Eliseo Diego

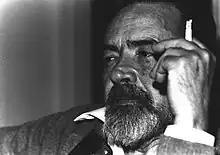
Cuban poet

Eliseo Diego (July 2, 1920 – March 1, 1994) was a Cuban poet praised for his lyric poetry, and short stories. He was born in Havana and died in Mexico City. Diego, the father of writer Eliseo Alberto, won the Mexican Juan Rulfo Prize in 1993.